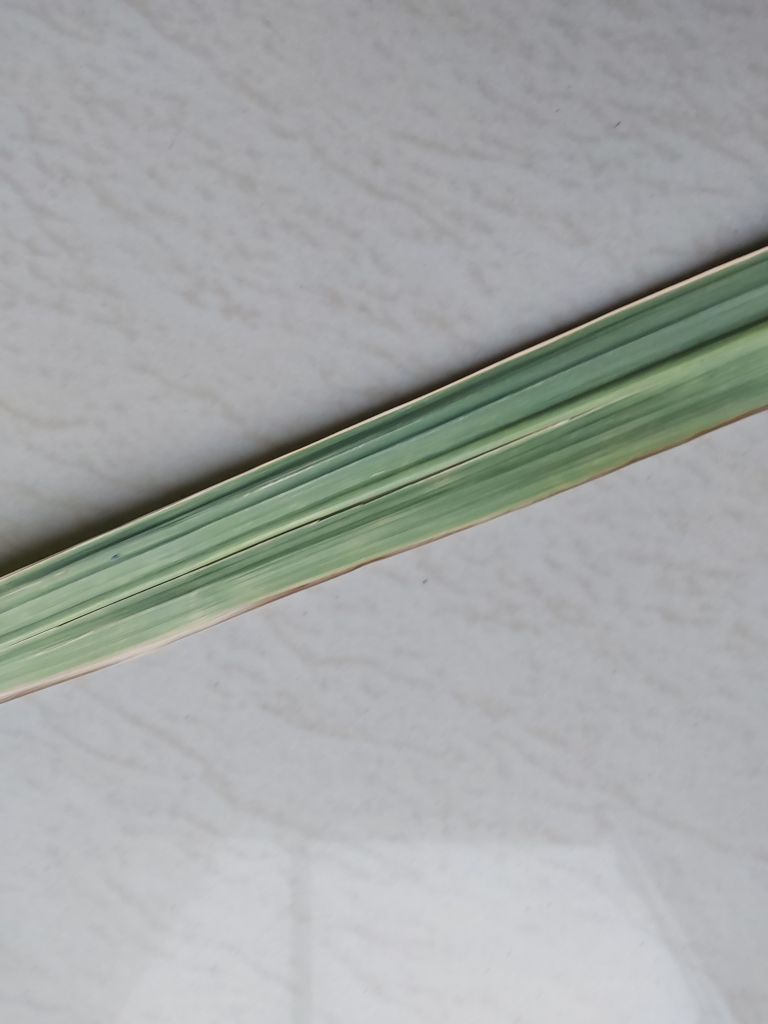
Label: BrownRust